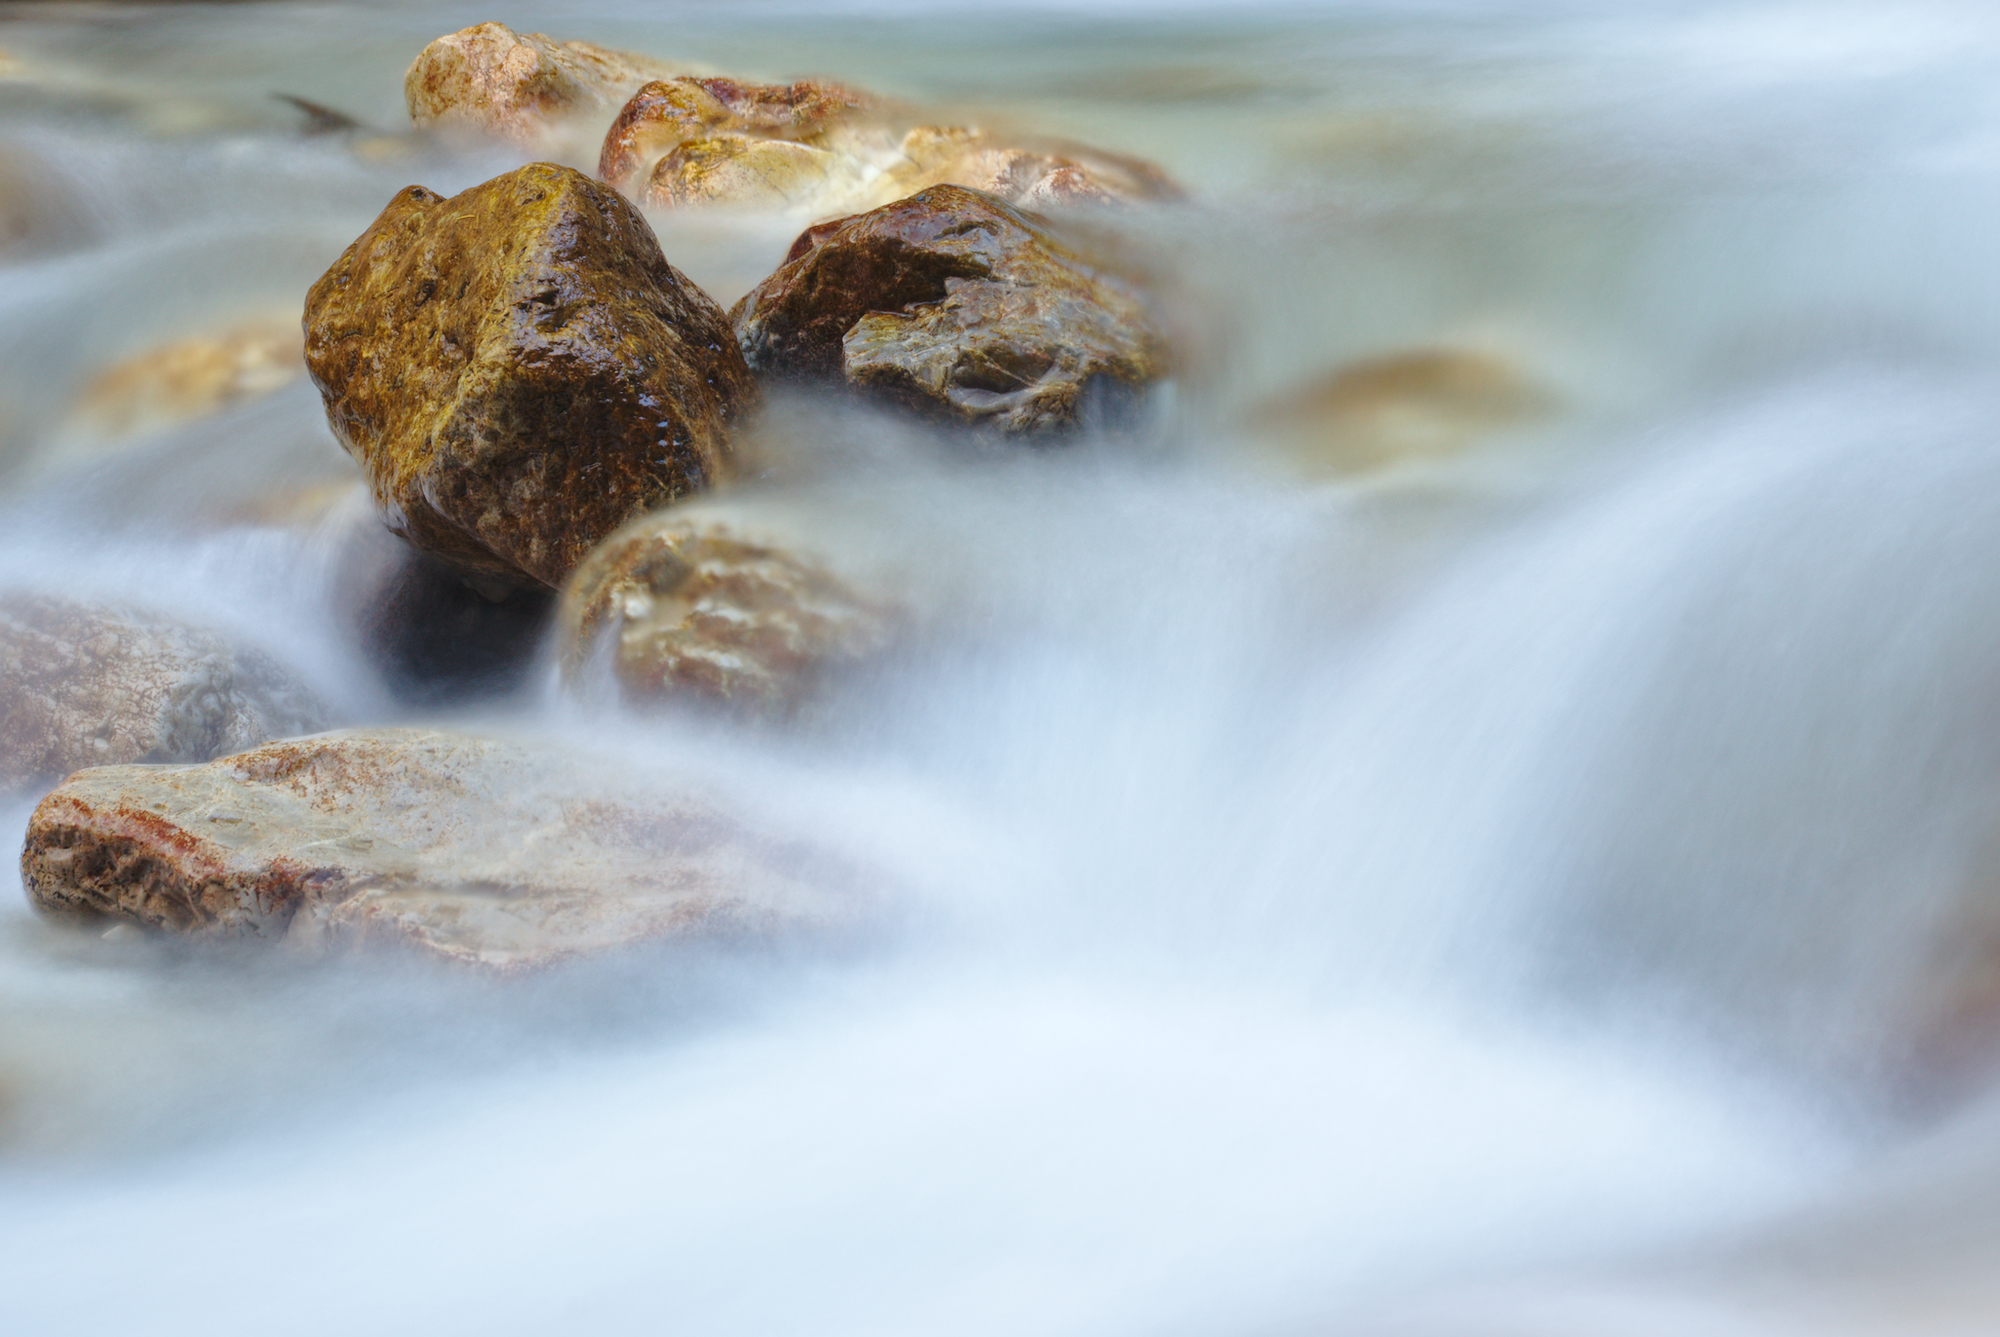
water, nature, outdoor, rock, creek, blur, abstract, white, leaf, stream, food, brown, blue, material, close up, austria, curves, motionblur, longexposure, tirol, auburn, kufstein, macro photography